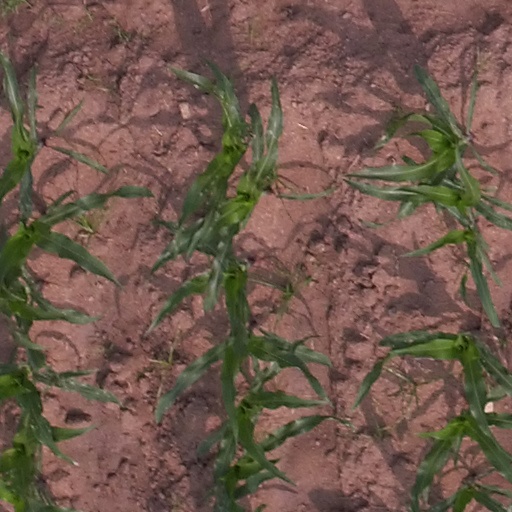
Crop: maize; corn